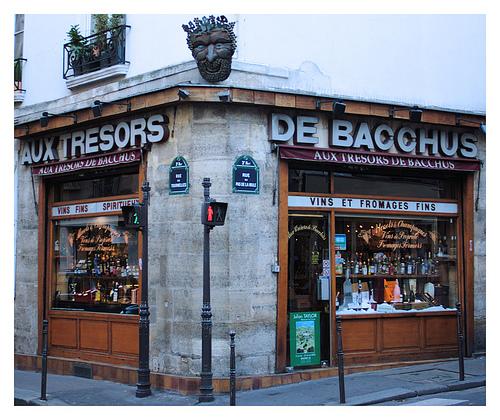
Weather: snow or frosty